4Kids Entertainment

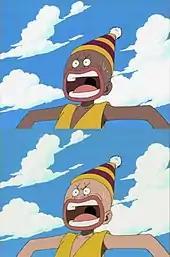
Comparison of the same scene in "One Piece". Original Japanese version (top) and 4Kids edit of what could be perceived as blackface (below).

During its operation as 4Kids Entertainment, the company faced intense criticism from viewers over the company's extensive editing and localization of the anime and other non-American series they licensed. Practices like censorship, story editing, music editing, and their "Americanization" of Japanese culture references, were changed to be more American. One example included characters eating Onigiri commenting that they were eating jelly doughnuts in their dub of the original "Pokémon" anime.